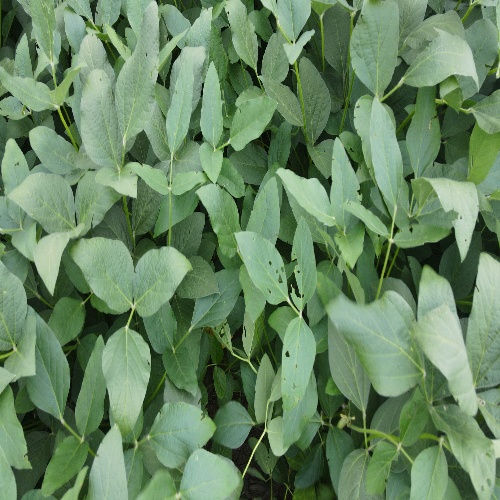
Label: Caterpillar